Thomas Read Kemp

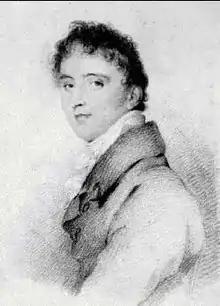

Thomas Read Kemp (23 December 1782 – 20 December 1844) was an English property developer and politician.